Lahti

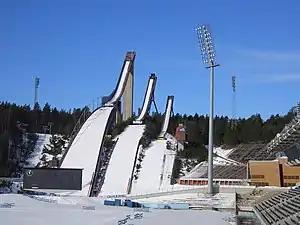
Ski jumps at the sports centre

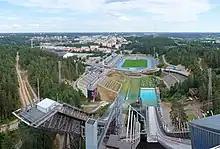
Lahti Sports Center: the ski jumping hills, Hiihtostadium and public outdoor swimming pool.

Lahti has a rich sporting tradition, especially in various wintersports. The city is well known for the annually held Lahti Ski Games ("Salpausselän kisat") and the Finlandia-hiihto cross-country skiing contest. It is also the only city to host the FIS Nordic World Ski Championships seven times, doing so in 1926, 1938, 1958, 1978, 1989, 2001 and 2017.